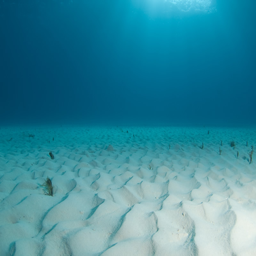
what would happen if there were no fish in the ocean